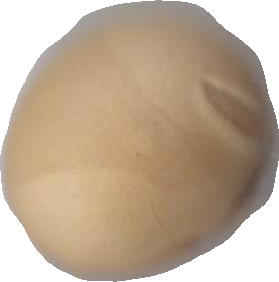
Variety: Dega